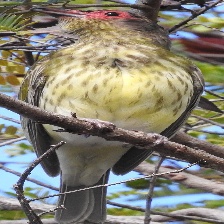
Species: AUSTRALASIAN FIGBIRD
Scientific name: SPHECOTHERES VIEILLOTI